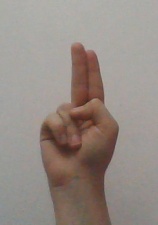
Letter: taa